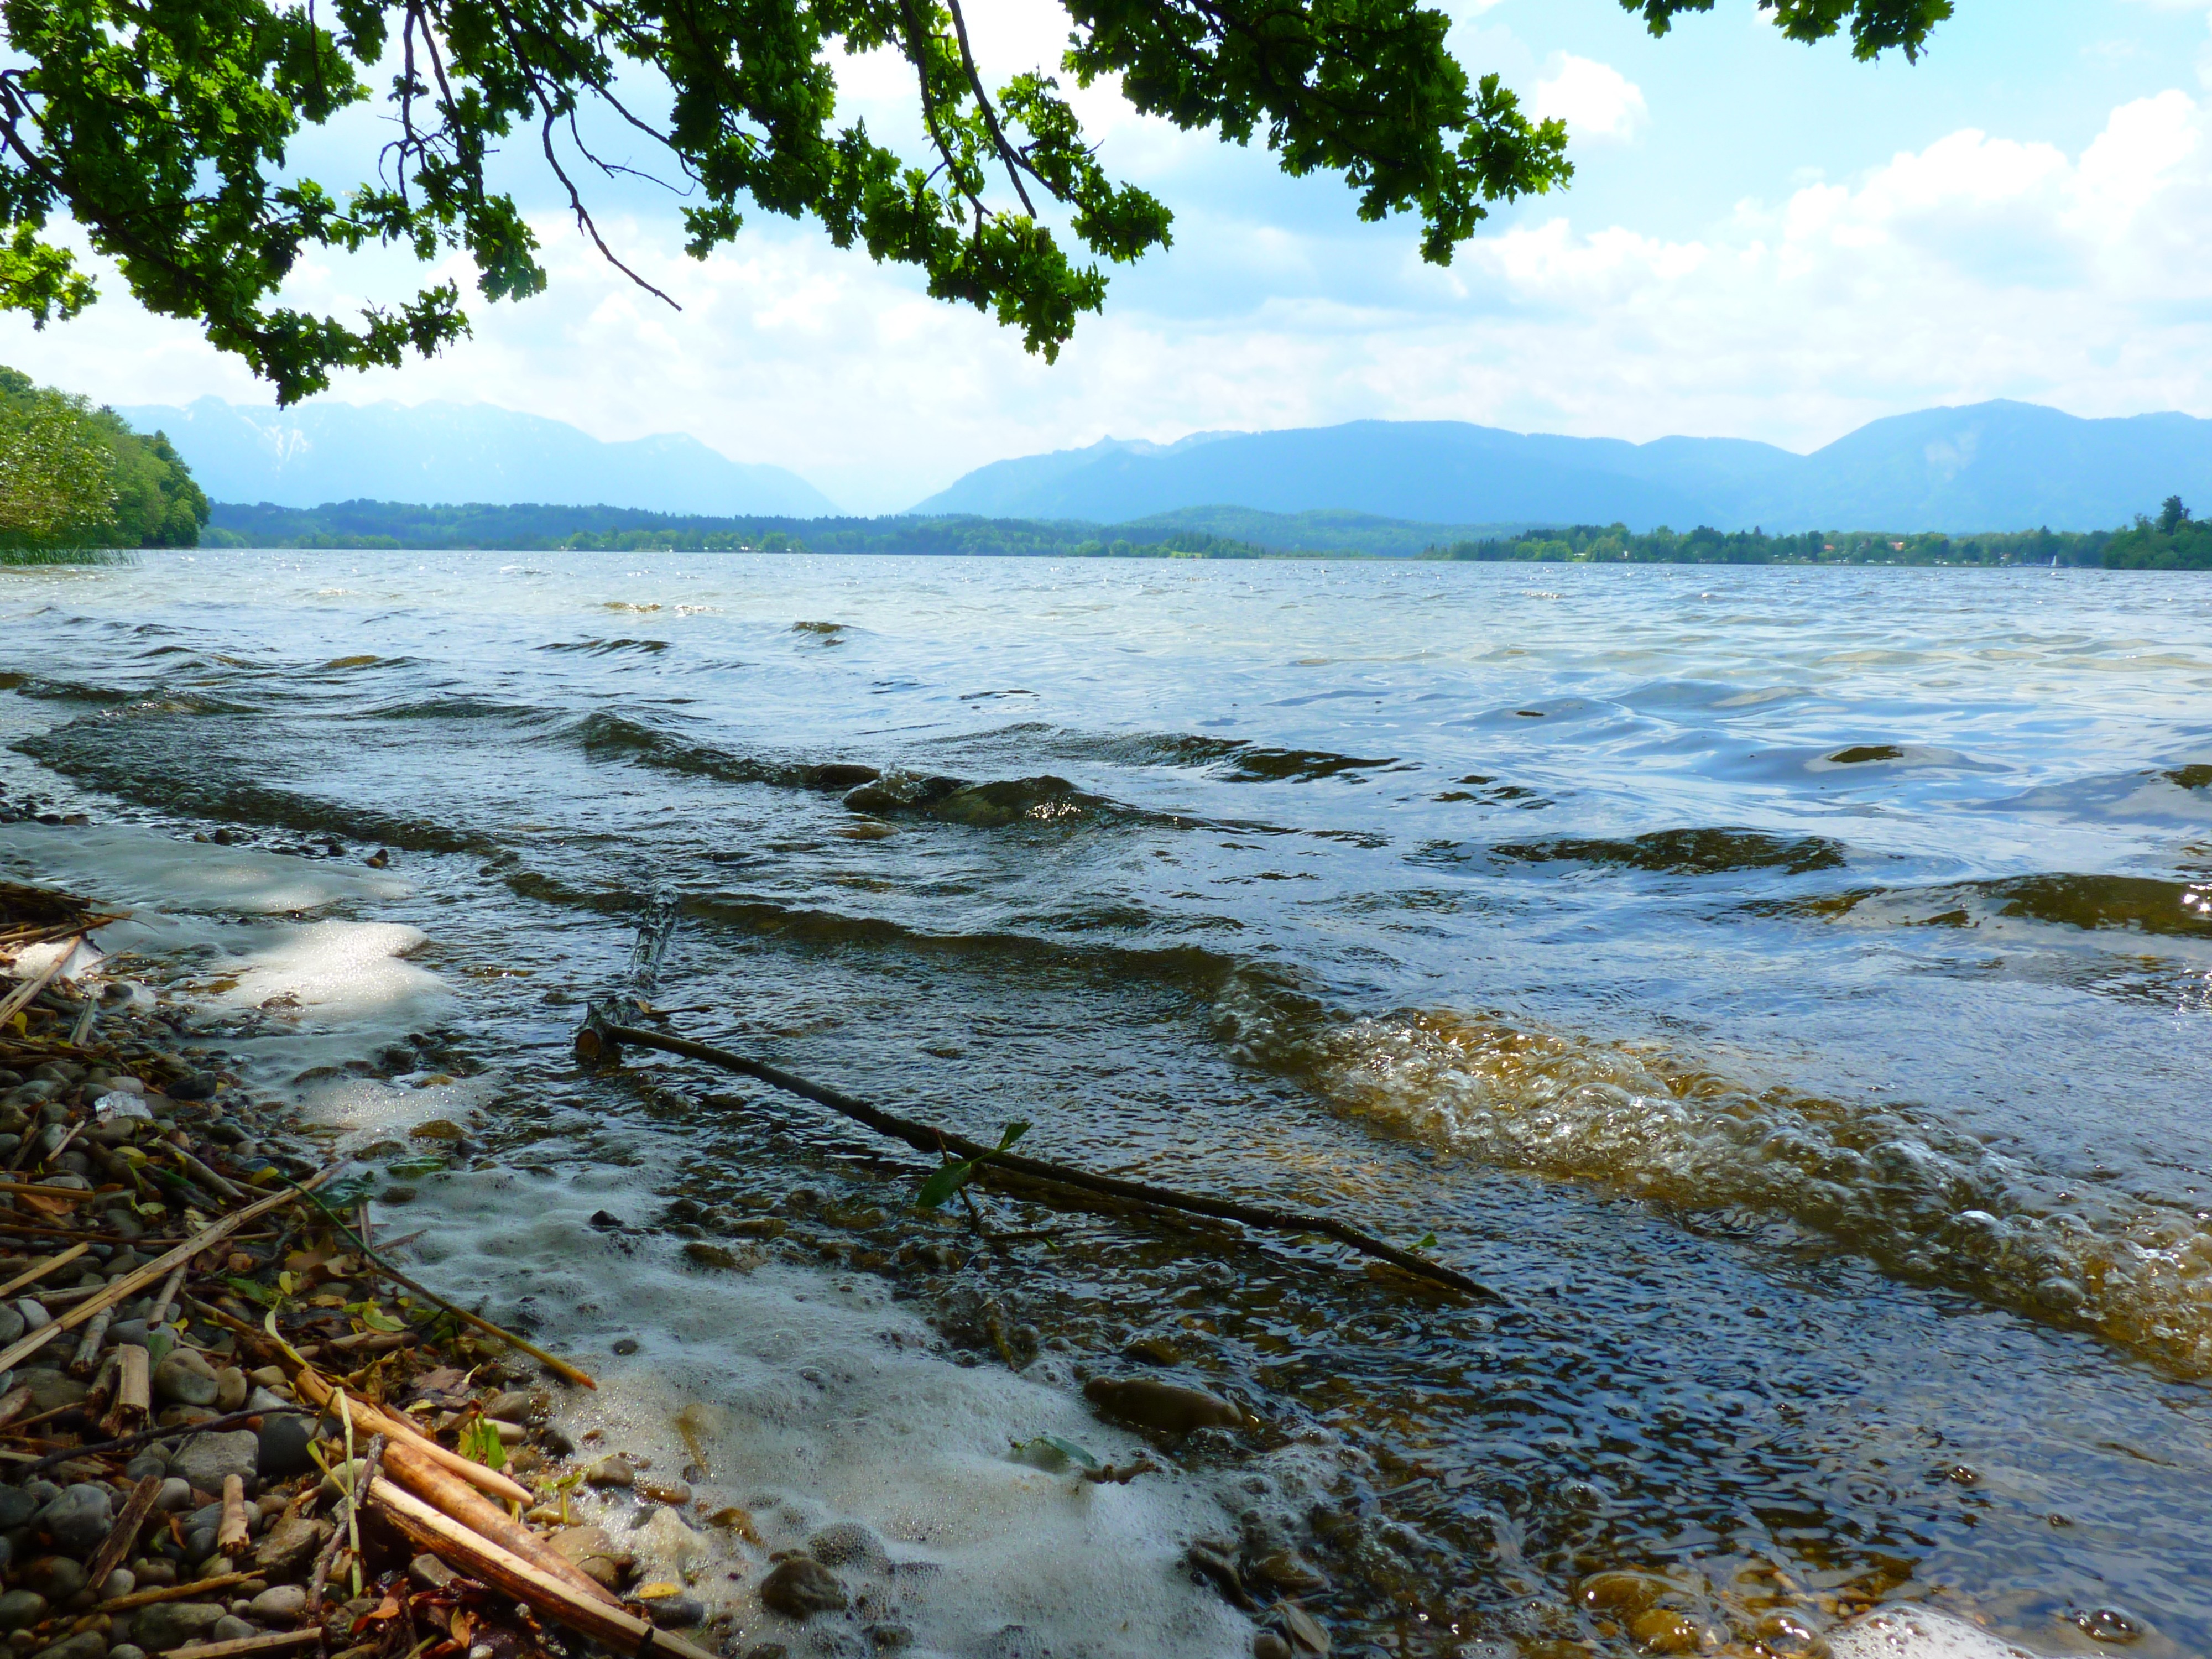
beach, landscape, sea, coast, tree, water, nature, rock, ocean, shore, wave, lake, river, cove, bay, rapid, body of water, habitat, landform, geographical feature, wind wave, staffelsee